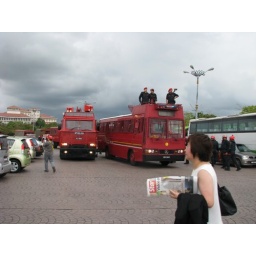
The pariah dogs on the trucks provided by the pariah Malaysian junta.